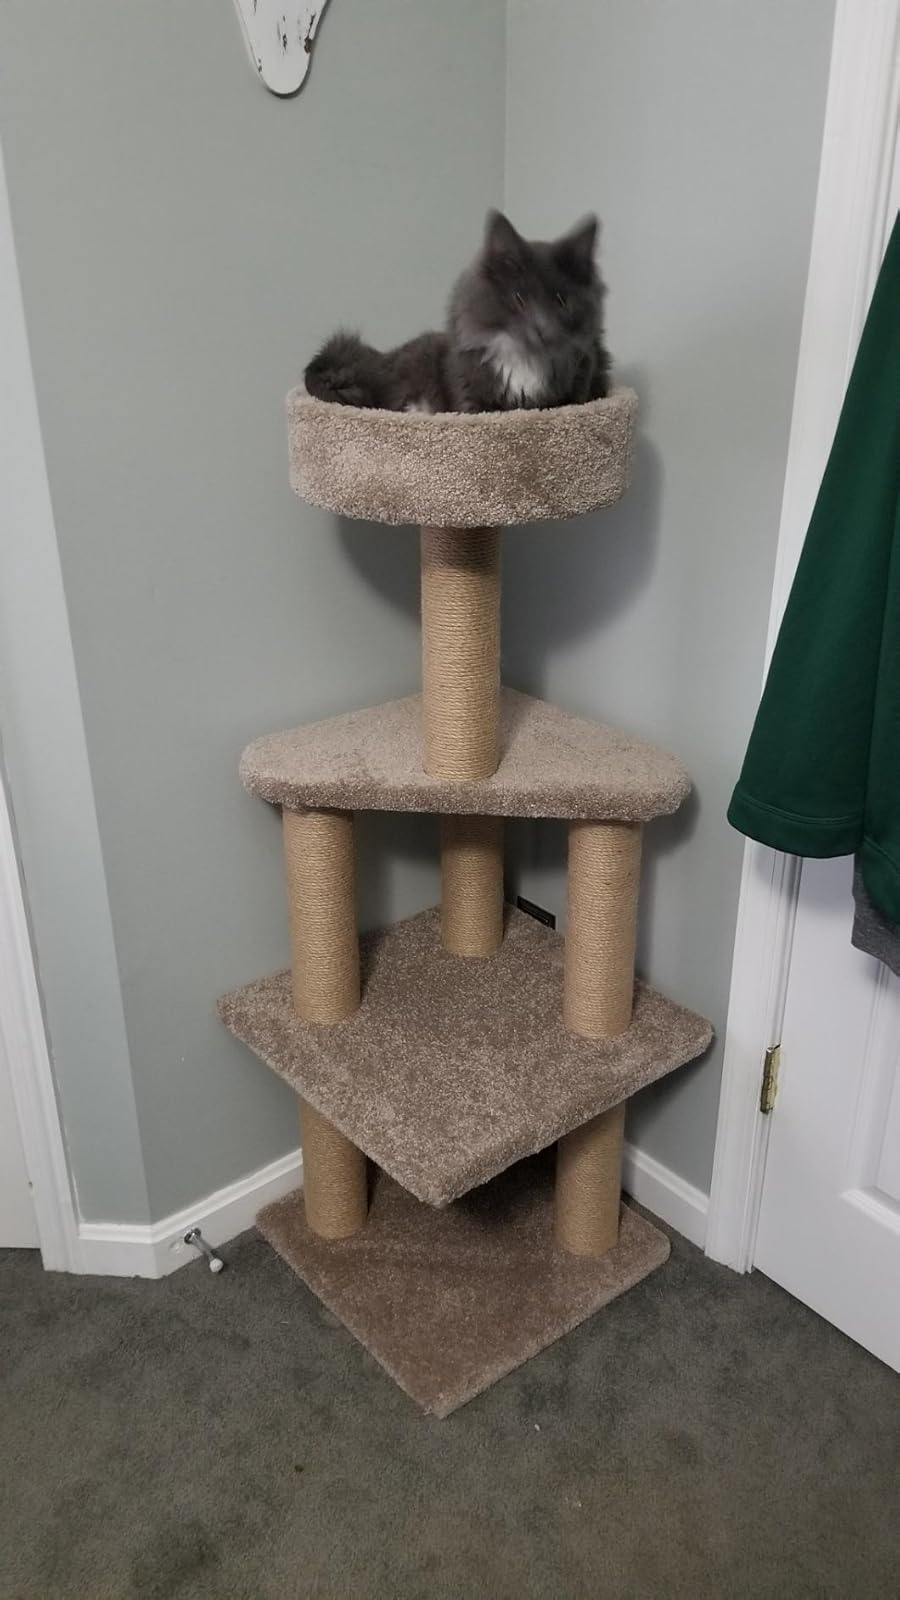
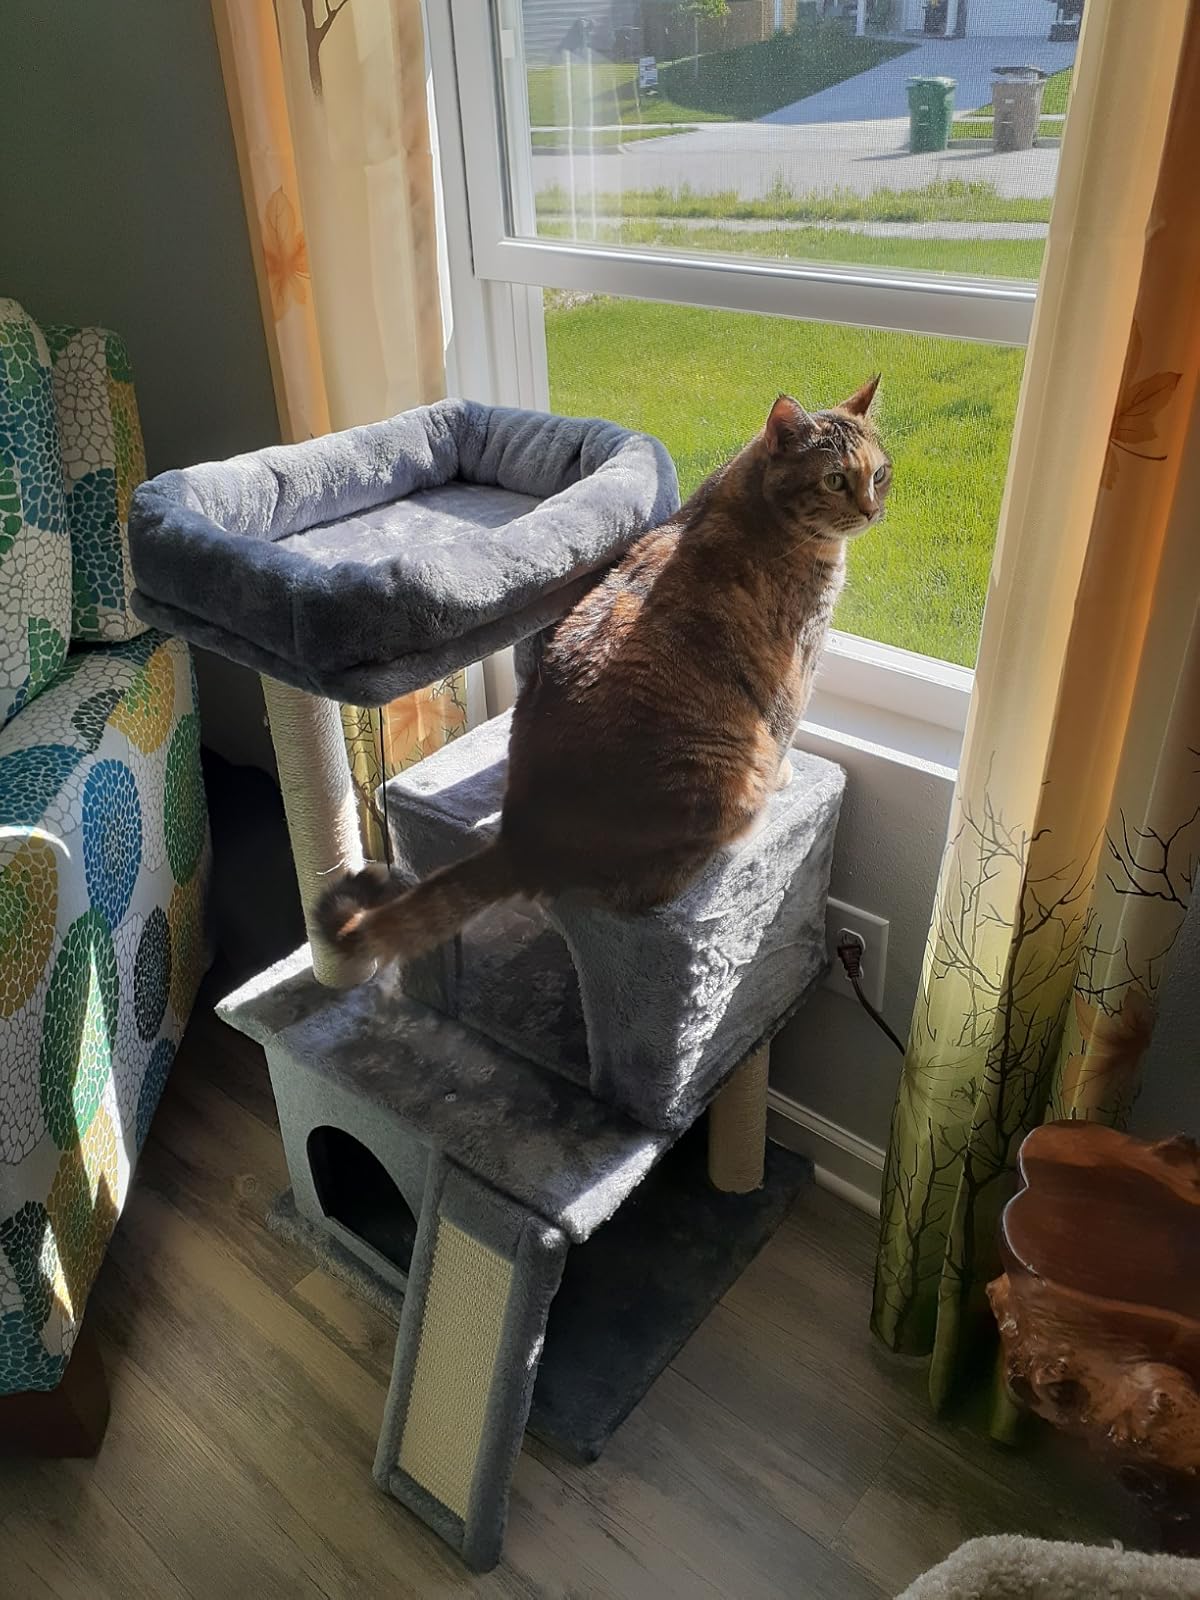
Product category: items_cat tree
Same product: no